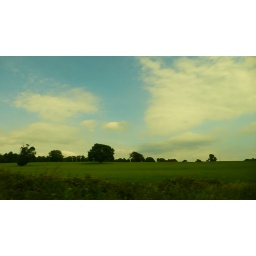
nice tree in a field in some countryside